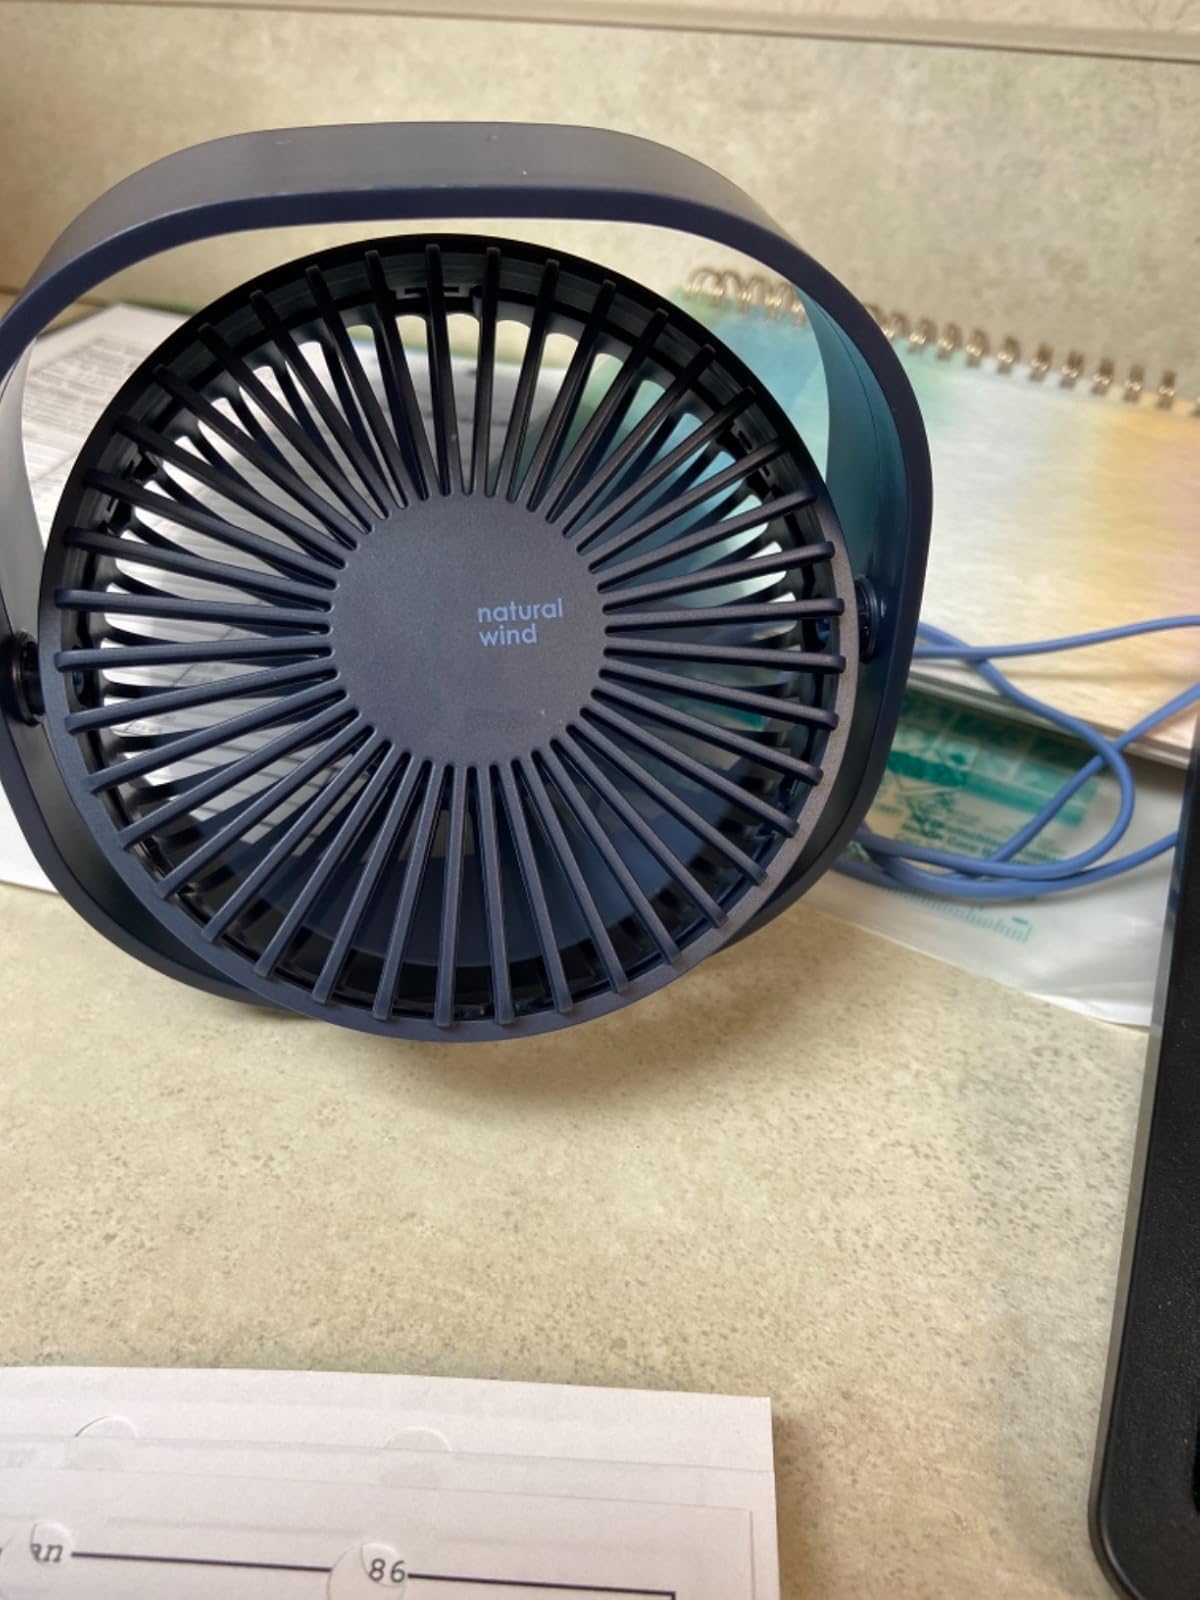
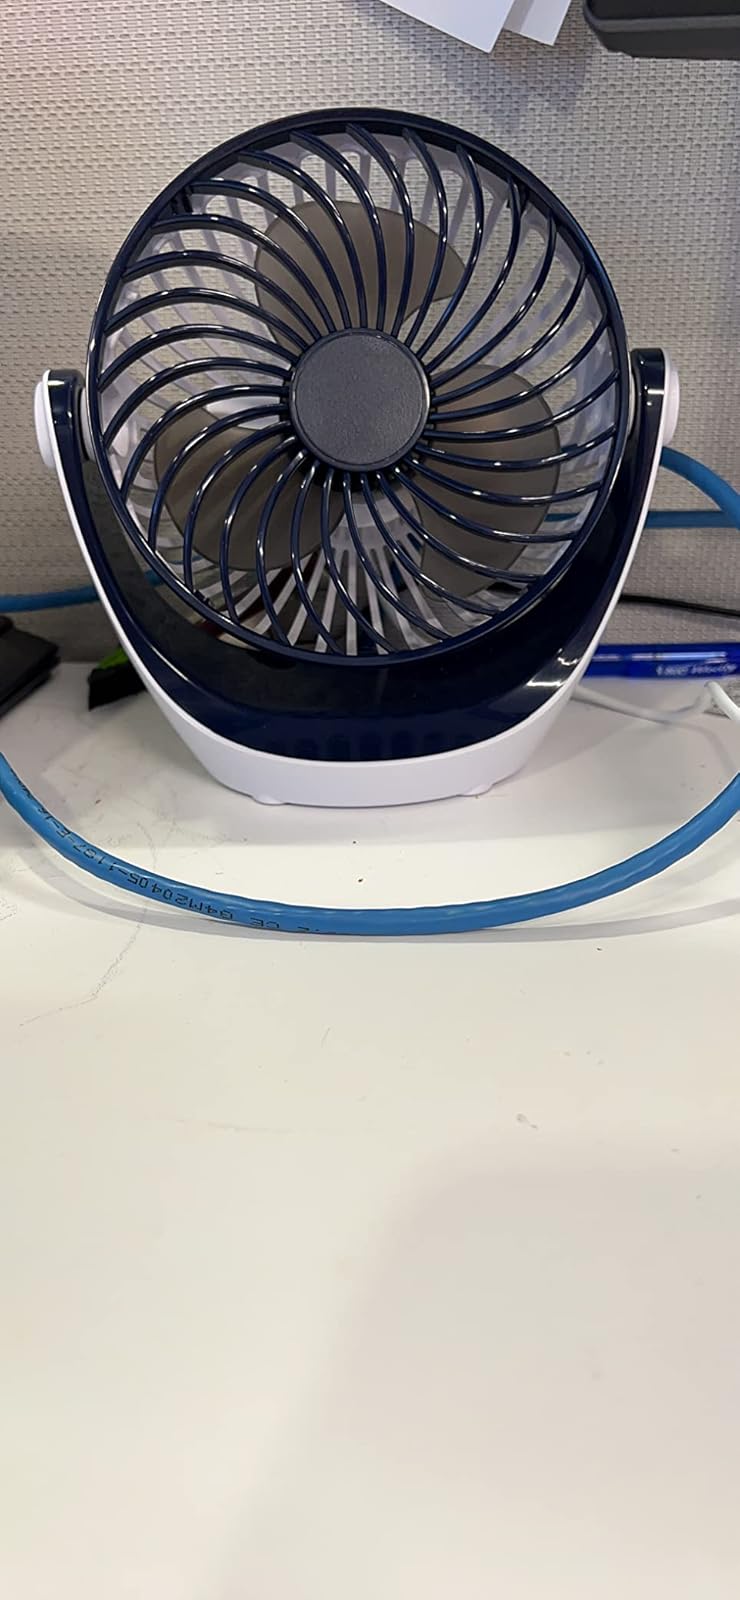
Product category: fan
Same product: no